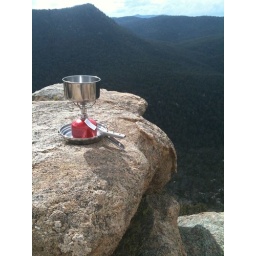
The little Kovea camp stove takes in the view after boiling water for rehydrating a late lunch.